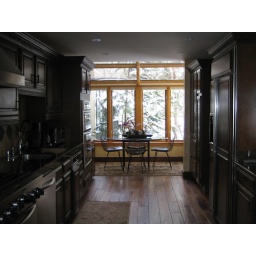
View of 4 seat BR table in beautiful natural greenhouse setting from deluxe New Kitchen